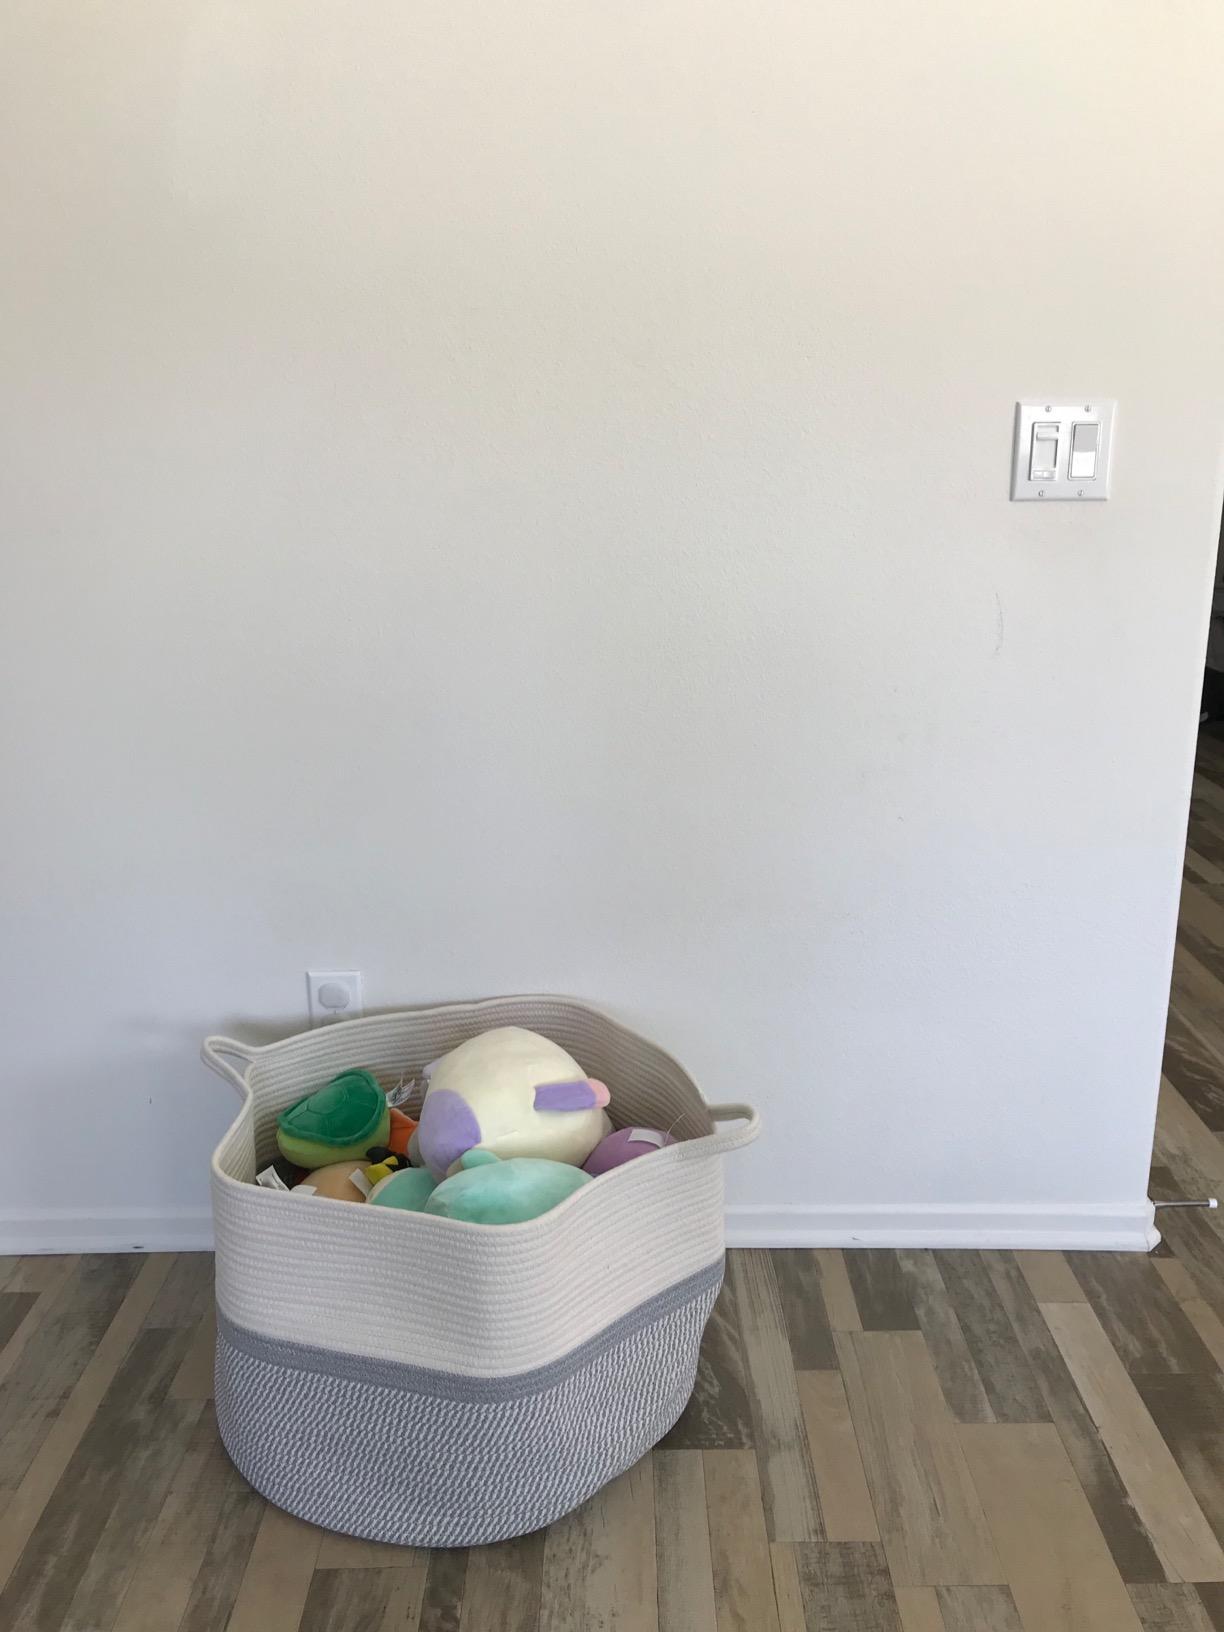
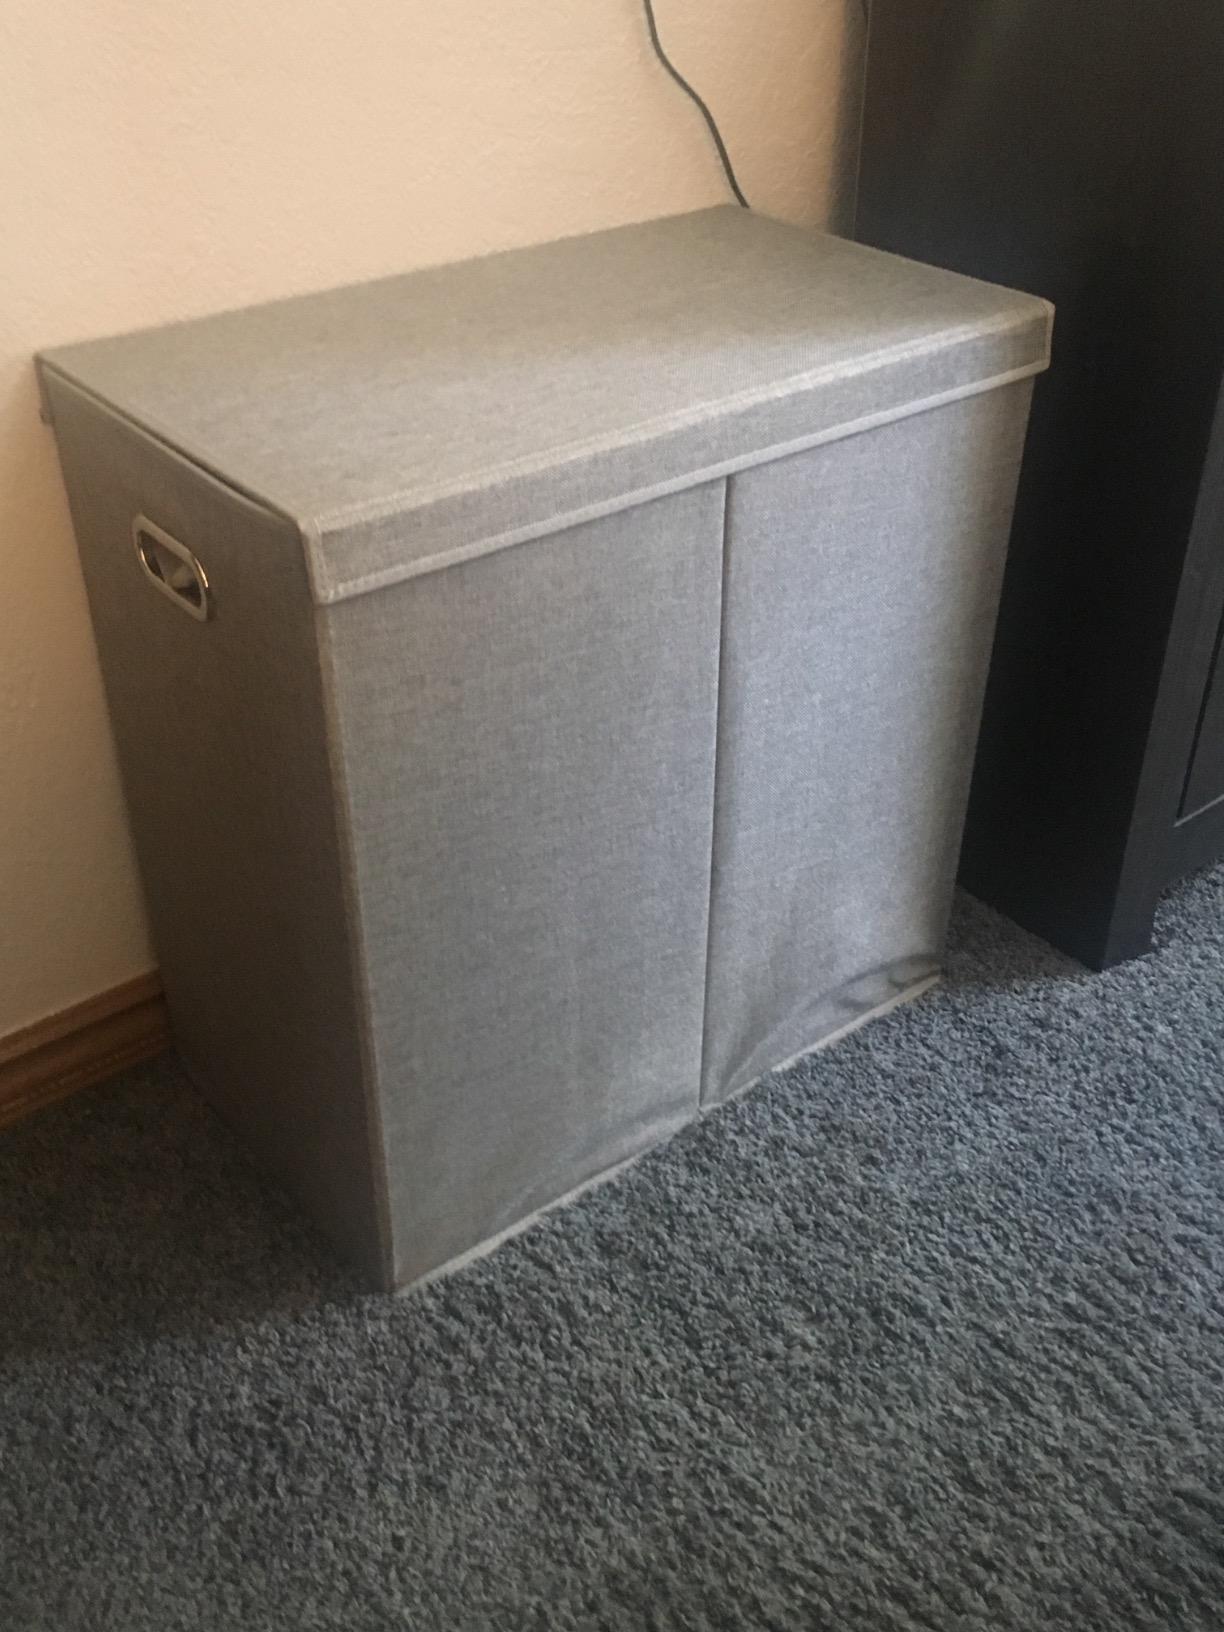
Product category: items_hamper
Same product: no